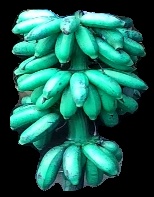
Variety: rasbale
Grade: grade3